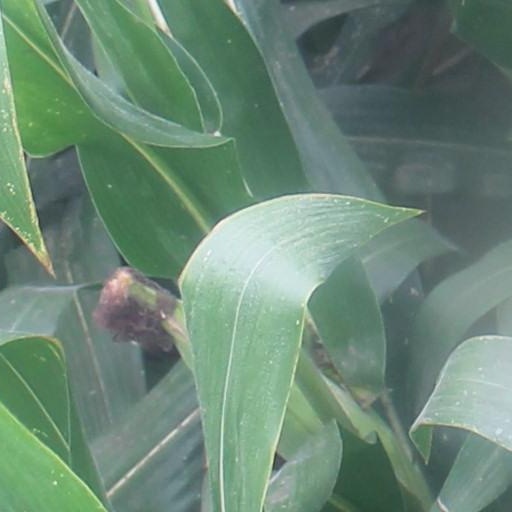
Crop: maize; corn